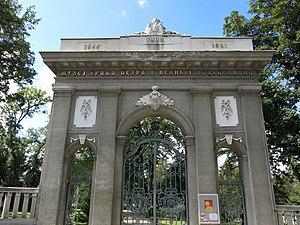
La maison du roi Pierre Iᵉʳ Karadjordjević est située à Belgrade, dans le quartier de Senjak. Quand le Roi Pierre Ier de Serbie est revenu de la Première Guerre mondiale en 1919, son ancien palais avait été endommagé par les combats. On lui a trouvé une nouvelle maison, celle du marchand Djordje Pavlović. Pierre Iᵉʳ y a passé les deux dernières années de sa vie, du 24 septembre 1919 à sa mort le 16 août 1921.